Argentina

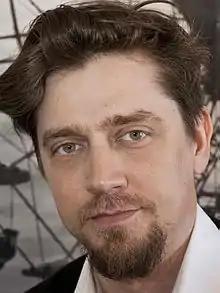
Andy Muschietti, director of "It", the highest-grossing horror film of all time

The "de facto" official language is Spanish, spoken by almost all Argentines.